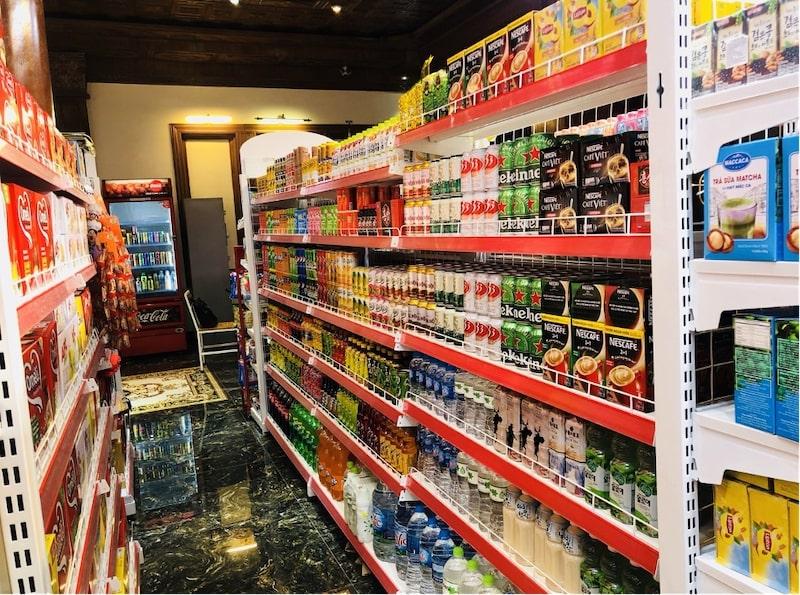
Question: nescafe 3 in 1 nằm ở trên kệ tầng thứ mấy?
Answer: tầng thứ tư